Reinhold Messner

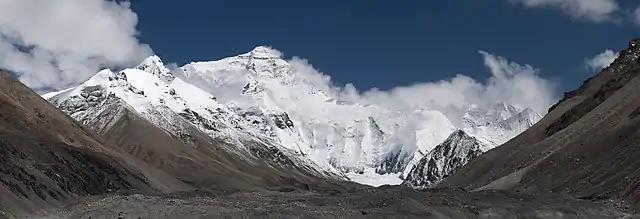
Mount Everest north face.

On 8 May 1978, Messner and Habeler reached the summit of Mount Everest, becoming the first men to climb it without using supplemental oxygen. Before this ascent, it was disputed whether this was possible at all. Messner and Habeler were members of an expedition led by Wolfgang Nairz along the southeast ridge to the summit. Also on this expedition was Reinhard Karl, the first German to reach the summit, albeit with the aid of supplemental oxygen.